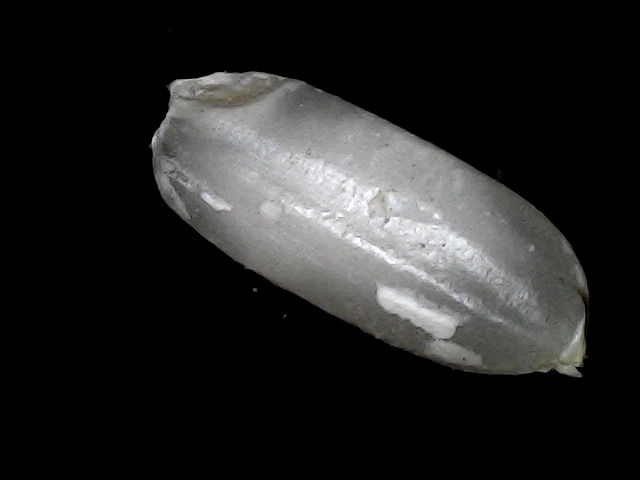
Rice variety: BRRI74